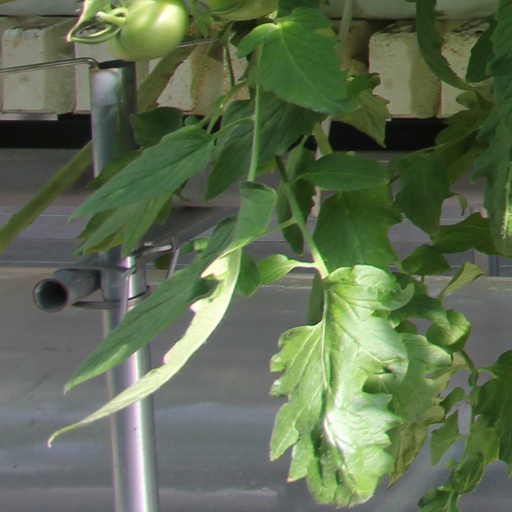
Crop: tomato